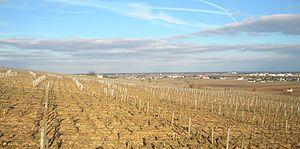
Vignoble de Beaune vue de Pommard